Fairmont Senior High School

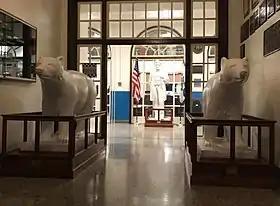
Two polar bear statues stand at the entrance of Fairmont Senior in 2017.

The mascot of Fairmont Senior is the Polar Bear. The name is a reference to Fairmont Senior's athletic teams who were known as "Ice's men" due to Fairmont Senior coach Frank Ice. Similarly, the mascot of West Fairmont Middle School, a Fairmont Senior feeder school, is the Polar Cubs or Polar Bears Cubs.